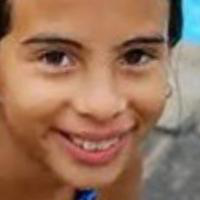
Age group: age 01-10